Ye Shengtao

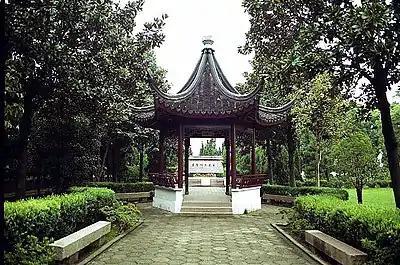
Ye Shengtao Memorial Park in Luzhi town

Ye Shengtao Memorial Hall is located at the former site of The 5th High School where Ye Shengtao taught from 1917 to 1922. It is located beside the Baosheng Temple in Luzhi township, Wuzhong district of Suzhou city.